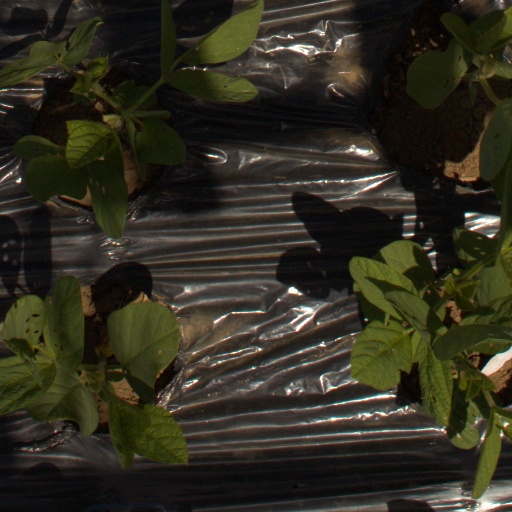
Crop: Jerusalem artichoke